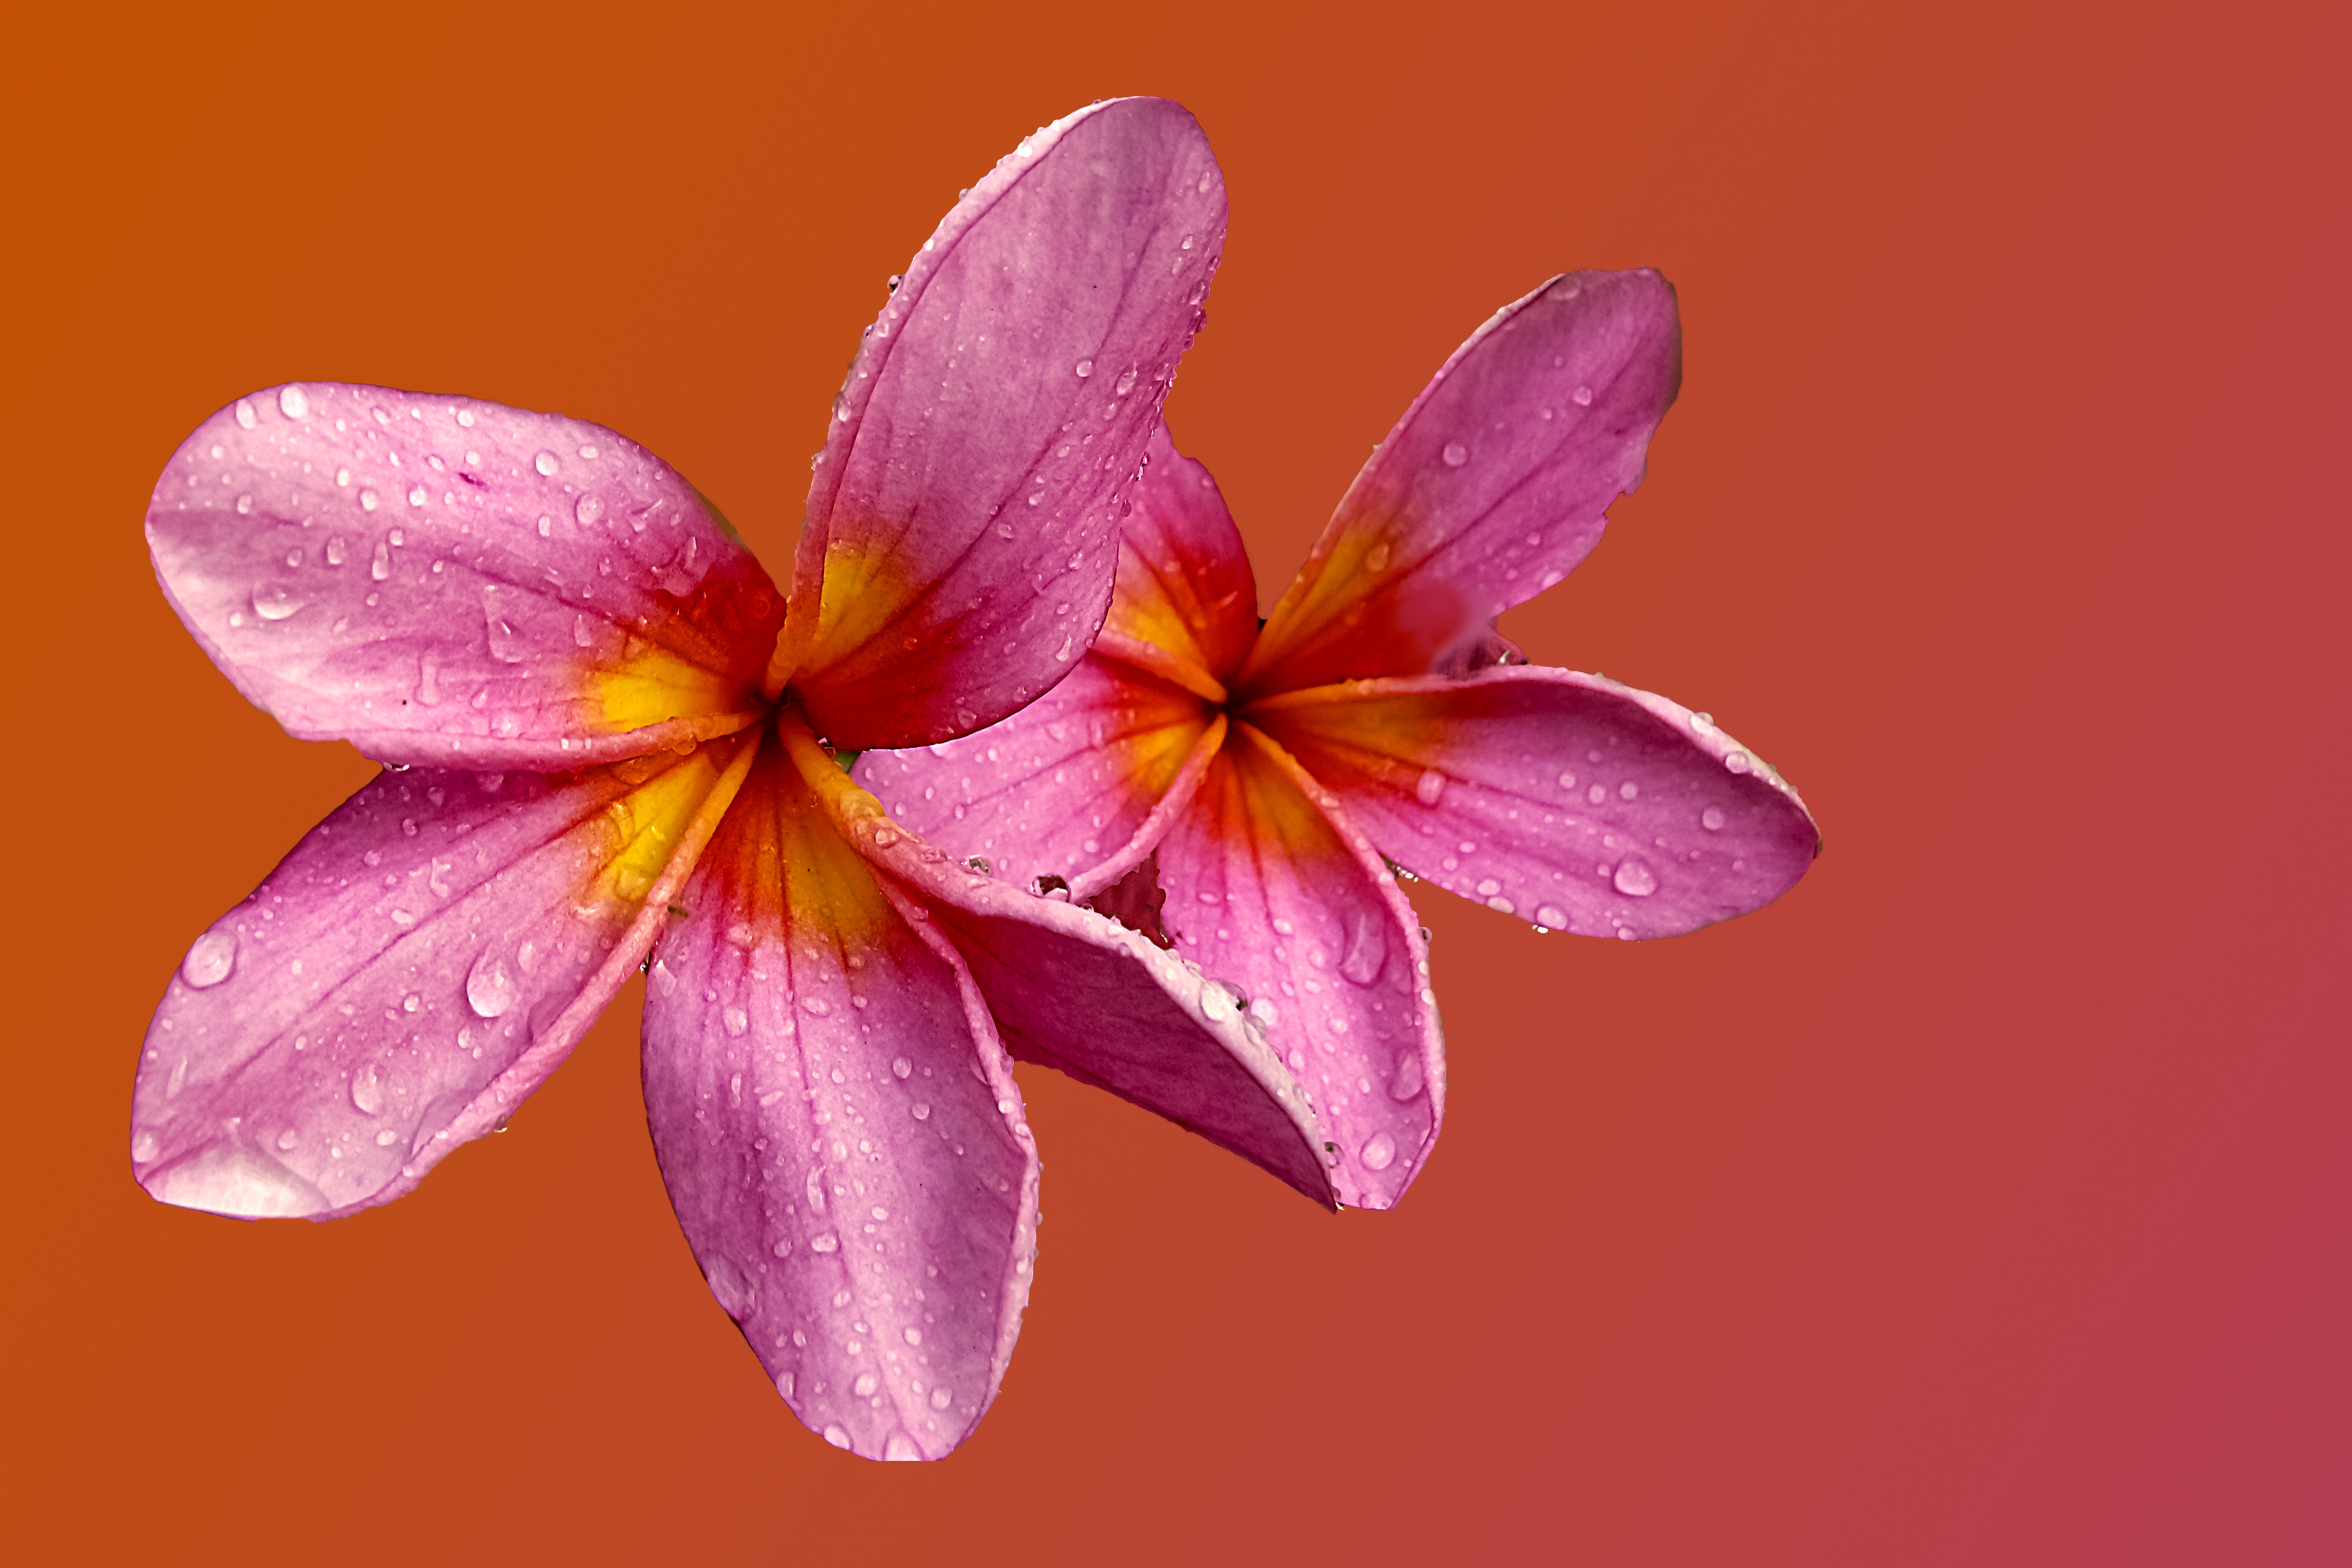
blossom, plant, flower, purple, petal, bloom, pink, flora, wildflower, close up, filigree, macro photography, flowering plant, land plant